Blinding (punishment)

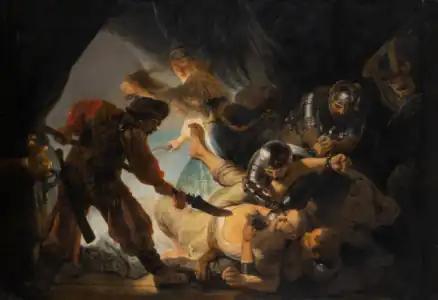
"The Blinding of Samson." Rembrandt van Rijn, 1636, Städel Frankfurt

Blinding is a type of physical punishment which results in complete or nearly complete loss of vision. It was used as an act of revenge and torture. The punishment has been used since antiquity; Greek mythology makes several references to blinding as divine punishment, which reflects human practice.